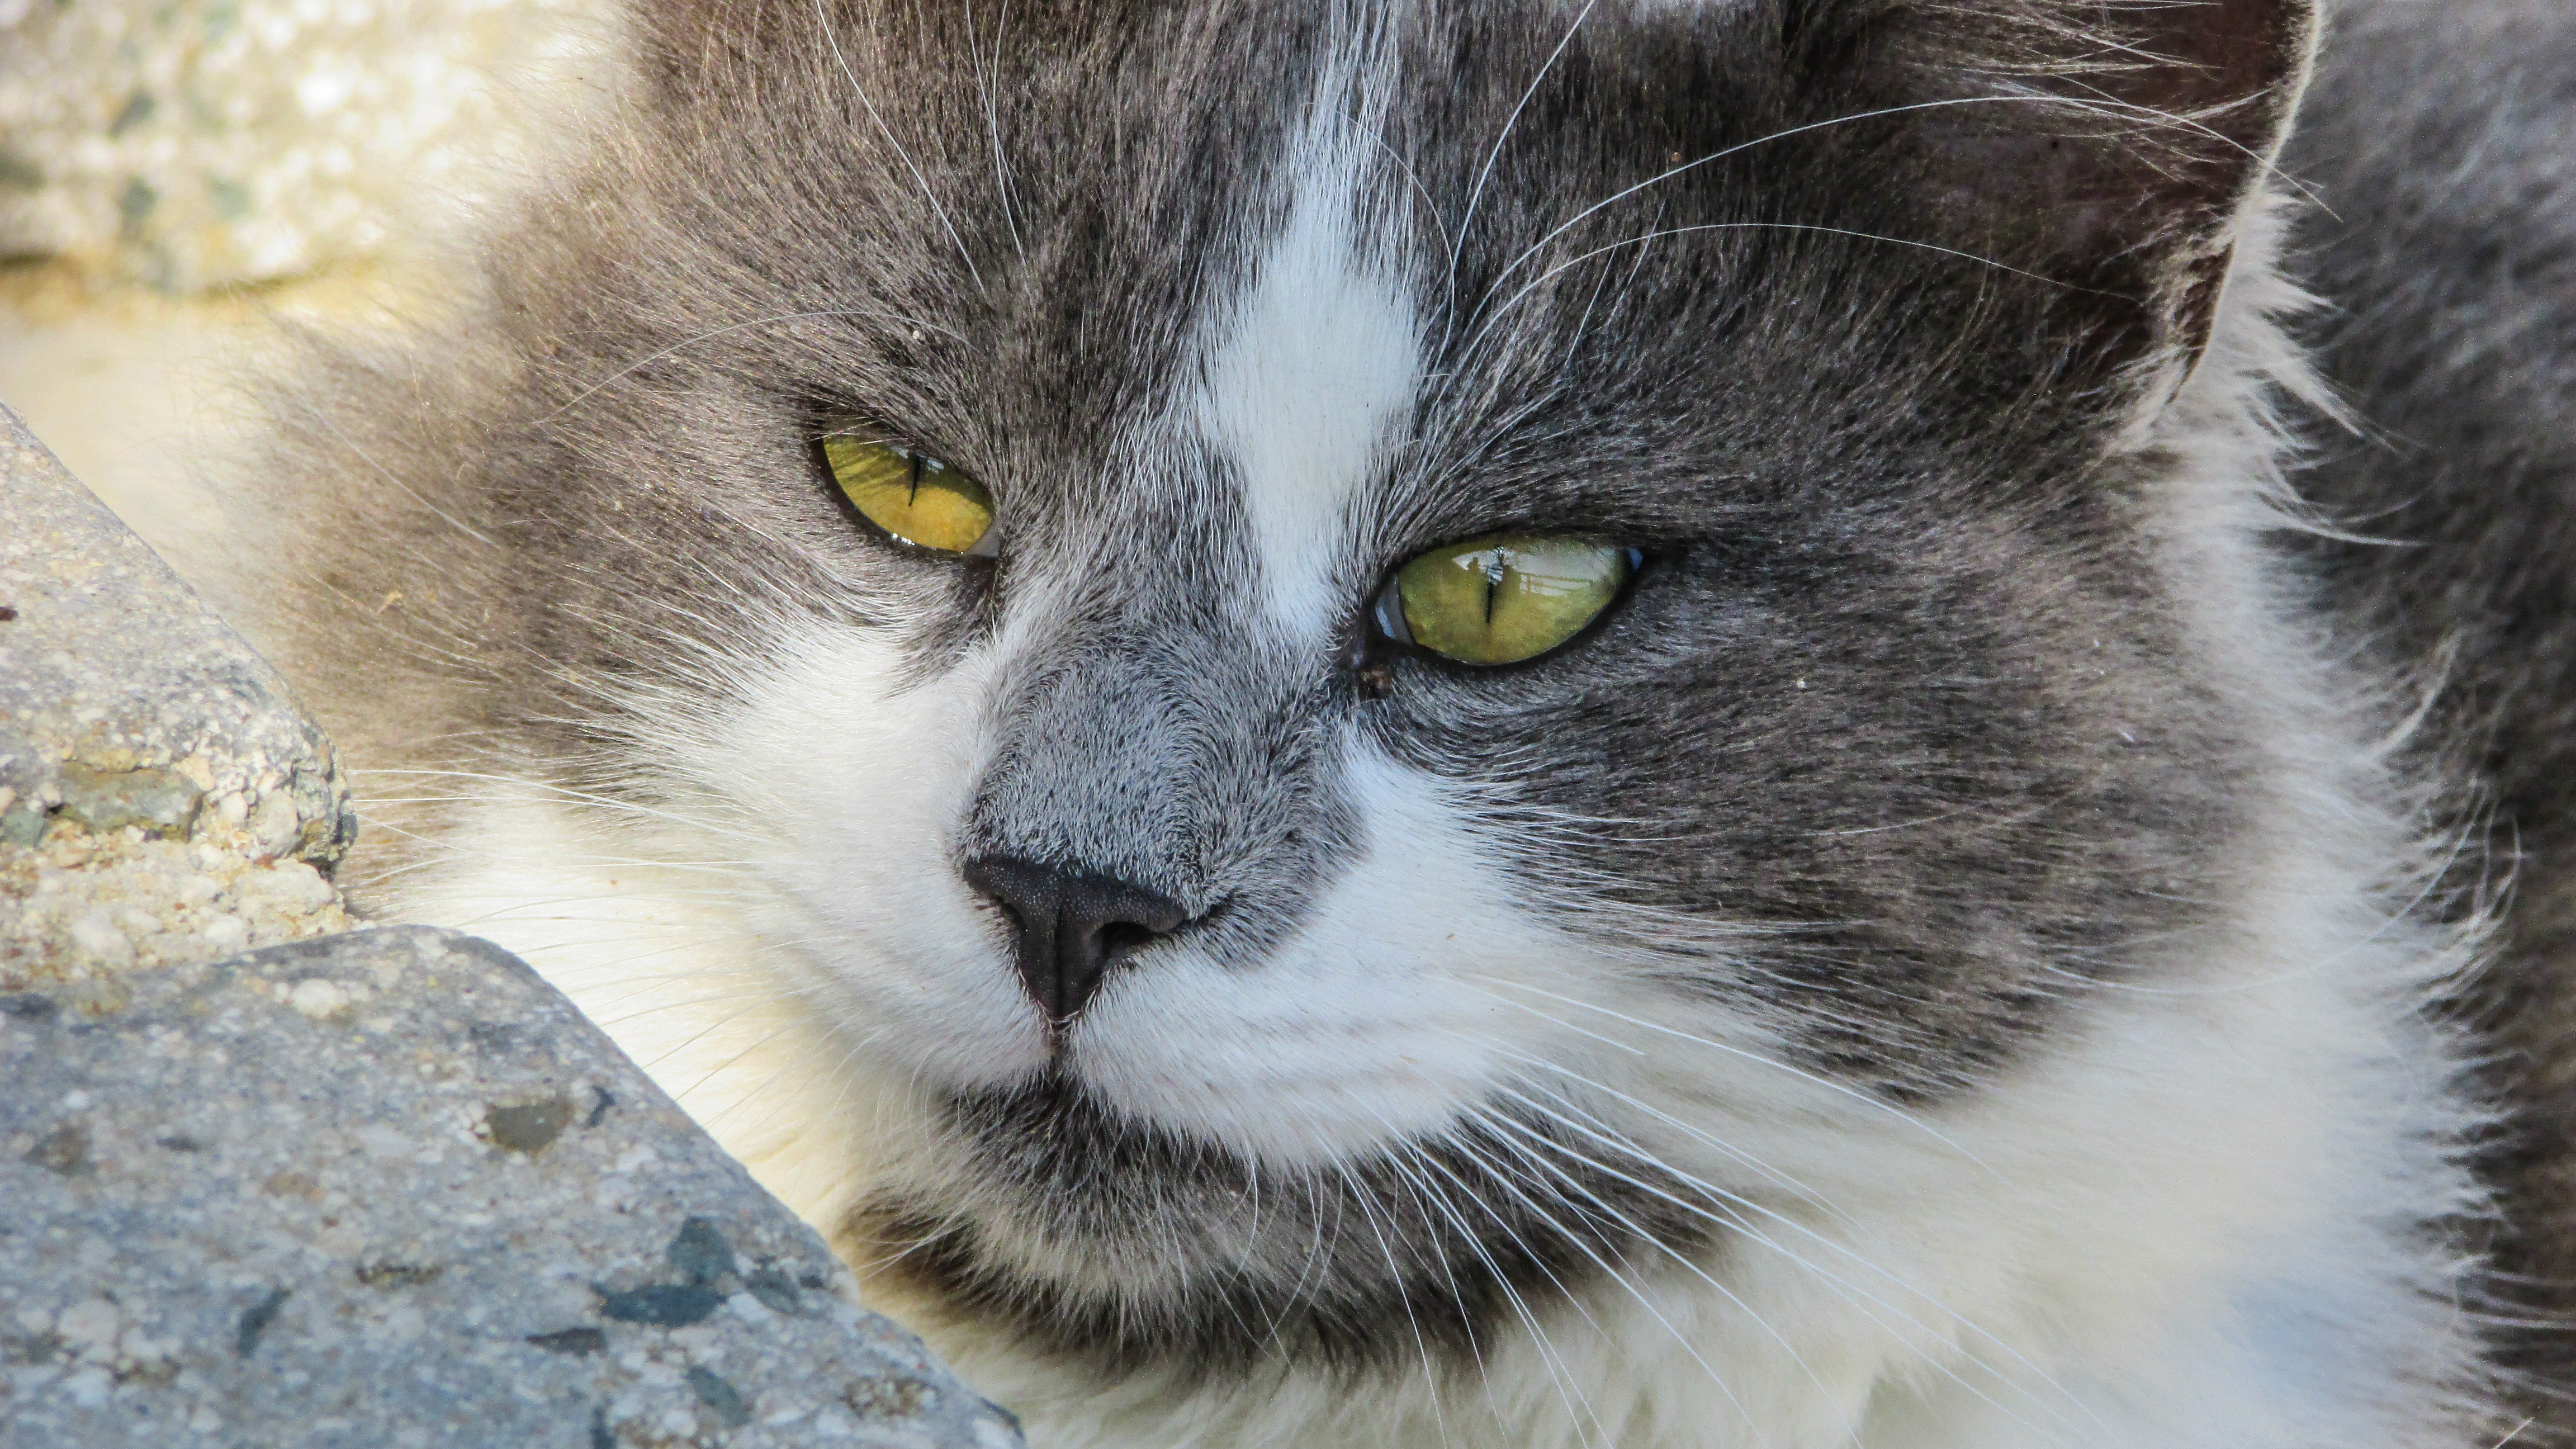
kitten, cat, mammal, gray, fauna, close up, curiosity, nose, eyes, whiskers, eye, vertebrate, carnivore, european shorthair, wild cat, small to medium sized cats, cat like mammal, domestic short haired cat